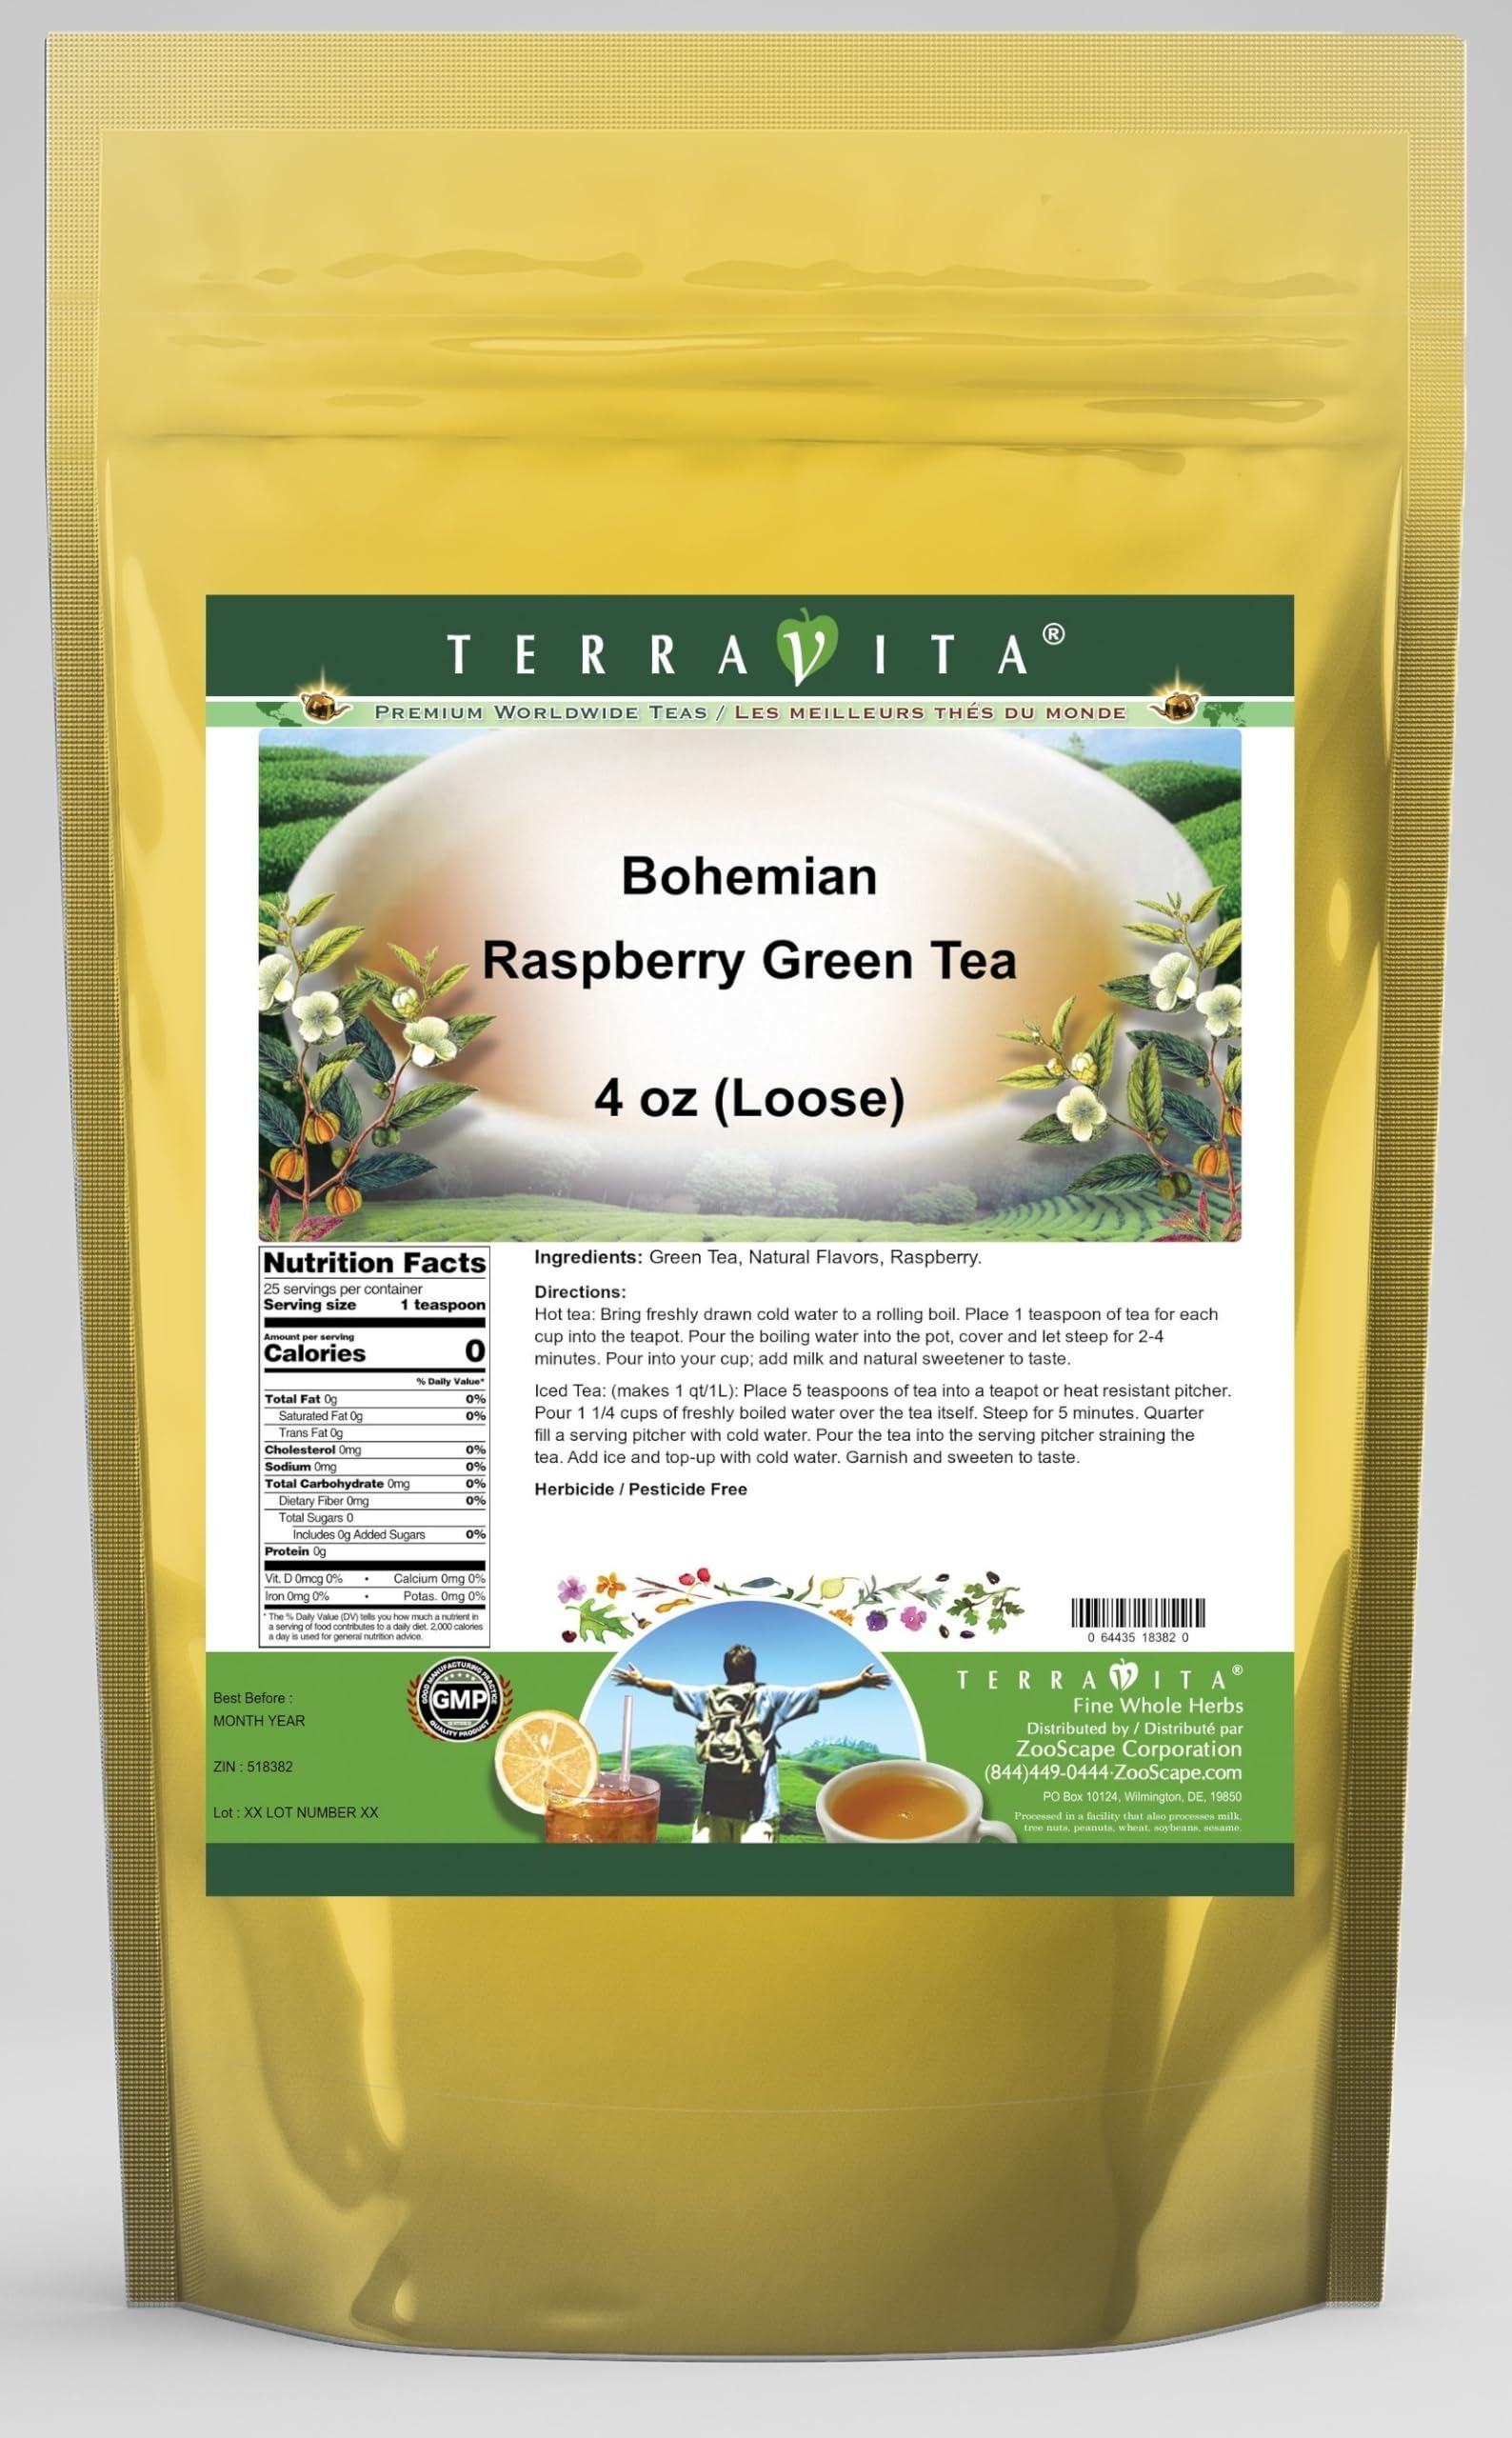
Item Name: Bohemian Raspberry Green Tea (Loose) (4 oz, ZIN: 518382)
Bullet Point 1: Raspberries have been enjoyed as a delicacy in Bohemia, a region of the Czech Republic, since at least the 900's. One need only drive a little way outside of Prague to find wild bushes lining many of the roadsides that wind their way through the countryside. These sweet little berries were purportedly the favorite of Boleslav I, the first King of Bohemia. Unfortunately, old King Boleslav, also known as Boleslav the Cruel, murdered his own brother St. Wenceslas. The murder allowed Boleslav to t
Bullet Point 2: No fillers.
Bullet Point 3: Manufacturer: TerraVita
Bullet Point 4: Size: 4 oz
Bullet Point 5: Loose Leaf Green Tea - Packed in a convenient upright pouch!
Product Description: Raspberries have been enjoyed as a delicacy in Bohemia, a region of the Czech Republic, since at least the 900's. One need only drive a little way outside of Prague to find wild bushes lining many of the roadsides that wind their way through the countryside. These sweet little berries were purportedly the favorite of Boleslav I, the first King of Bohemia. Unfortunately, old King Boleslav, also known as Boleslav the Cruel, murdered his own brother St. Wenceslas. The murder allowed Boleslav to take the throne and was committed at a family feast - some family! - Given the kings fondness for raspberries, there is no doubt that along with murder, the fruit was also served. It is too bad Bohemian Raspberry green tea wasn't also available - it may have relaxed the man a little. This blend, with its mellow grassy undertones and sweet raspberry notes, is one of our most soothing greens yet. - Bohemian Raspberry is based on a Sencha style green t - Refreshing raspberry with smooth green tea notes - Hot tea brewing method: Bring freshly drawn cold water to a rolling boil. Place 1 teaspoon of tea for each cup into the teapot. Pour the boiling water into the pot, cover and let steep for 2-4 minutes. Pour into your cup; add milk and natural sweetener to taste. - Iced tea brewing method: (to make 1 liter/quart): Place 5 teaspoons of tea into a teapot or heat resistant pitcher. Pour 1 1/4 cups of freshly boiled water over the tea itself. Steep for 5 minutes. Quarter fill a serving pitcher with cold water. Pour the tea into the serving pitcher straining the tea. Add ice and top-up with cold water. Garnish and sweeten to taste. - ZooScape is proud to be the exclusive distributor of TerraVita teas, herbs and supplements in the United States, Canada and around the world. - Shipping Port: S
Value: 4.0
Unit: Ounce

Price: 29.12